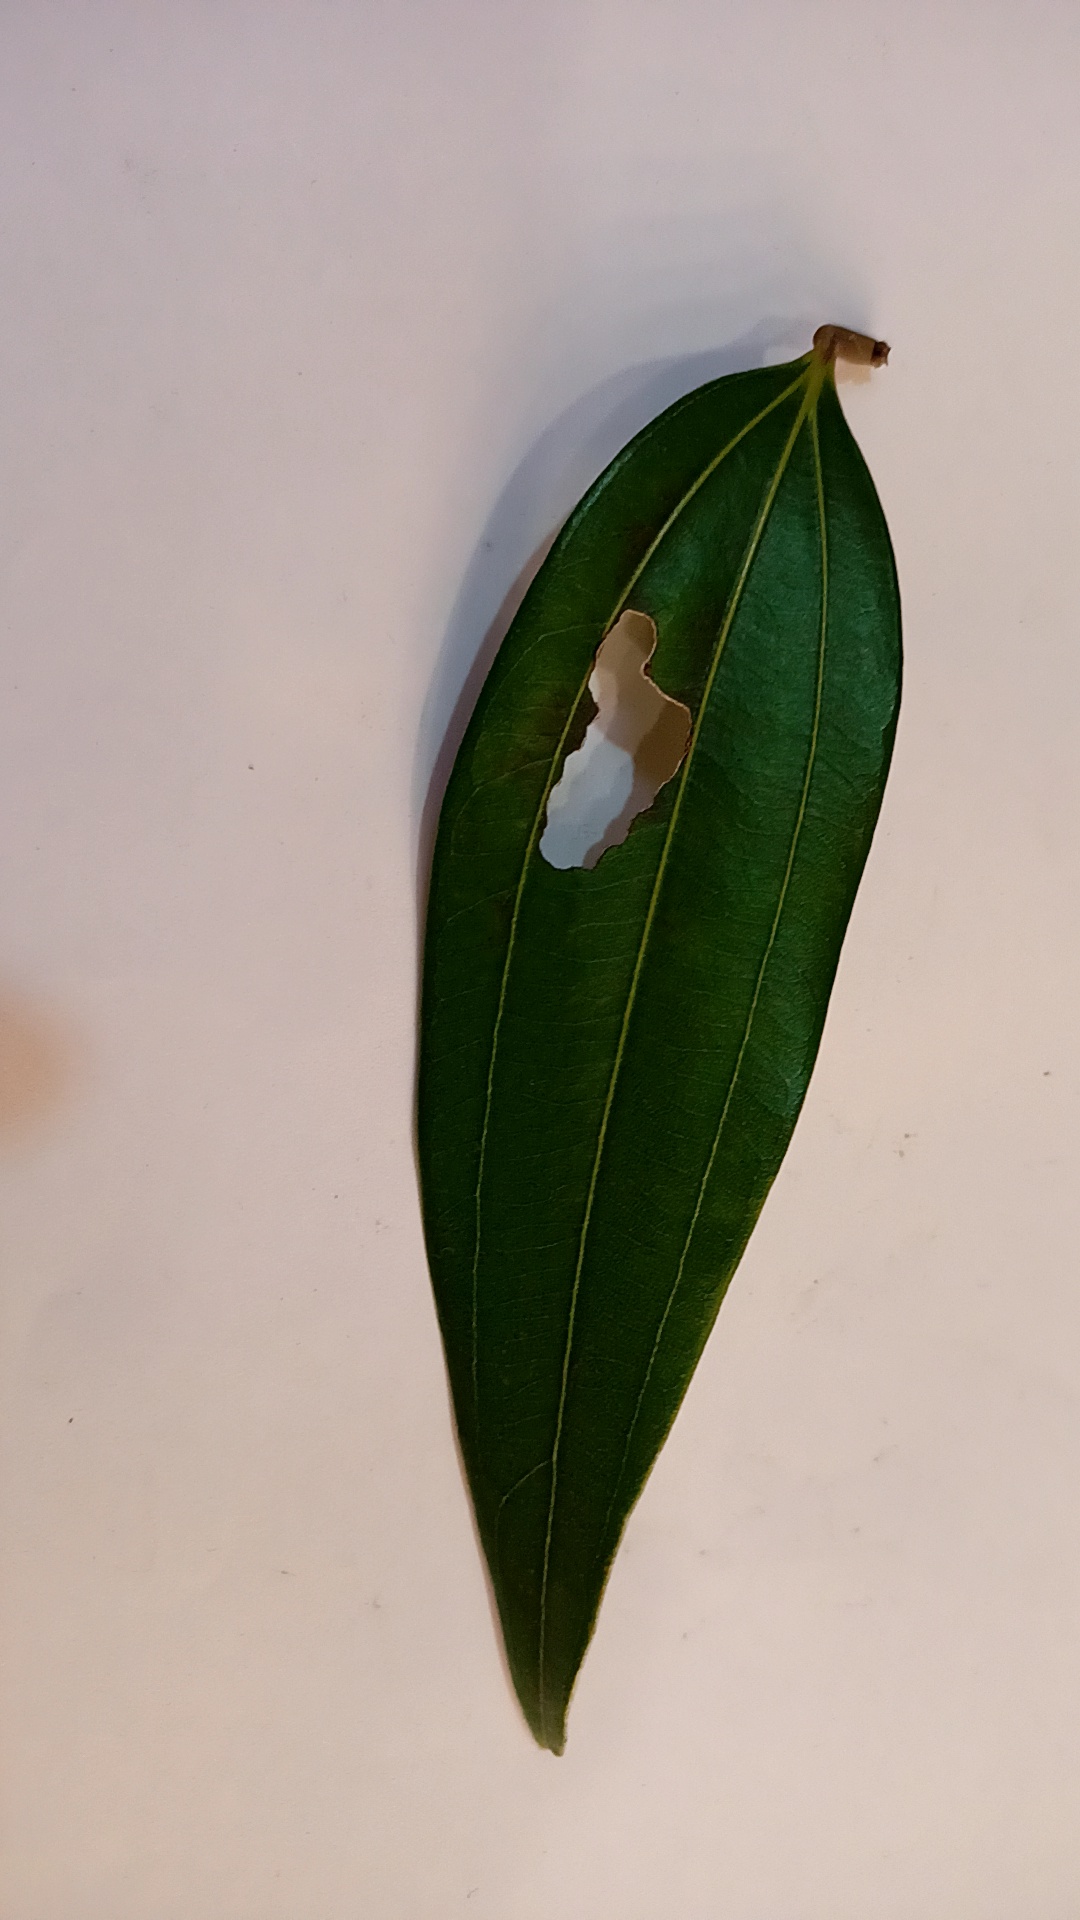
Label: Disease